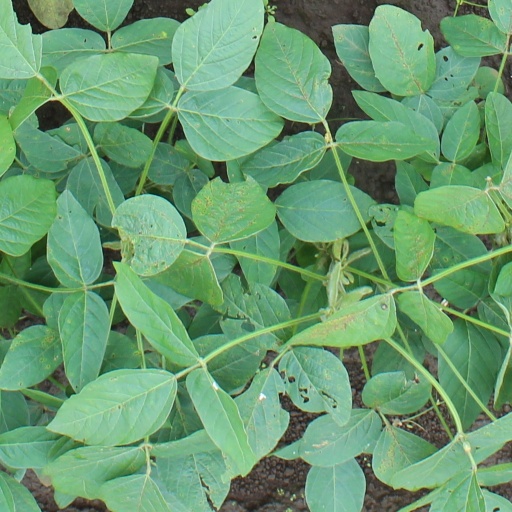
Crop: soybean